366th Operations Group

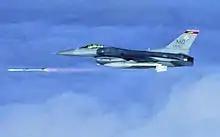
389th Fighter Squadron Lockheed F-16C Block 52Q Fighting Falcon 93-0551

The 366th Operations Group (366 OG) is the flying component of the 366th Fighter Wing, assigned to the United States Air Force Air Combat Command. The 366th OG is stationed at Mountain Home Air Force Base, Idaho.